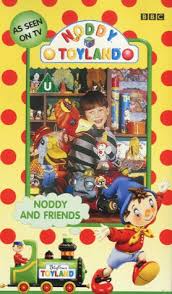
Portrait style: Cartoon Portrait